Lakeland Flying Tigers

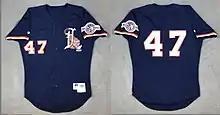
1996 Lakeland Tigers #47 game worn road jersey

In 1997, playing with the Tigers, Gabe Kapler led the Florida State League in doubles and total bases, and tied for first in extra base hits.